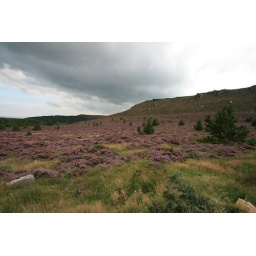
The contrast of the heather in full bloom and the green of the pine trees was wonderful, but very difficult to photograph.